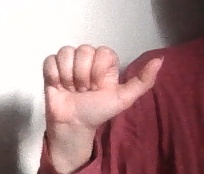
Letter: dhad